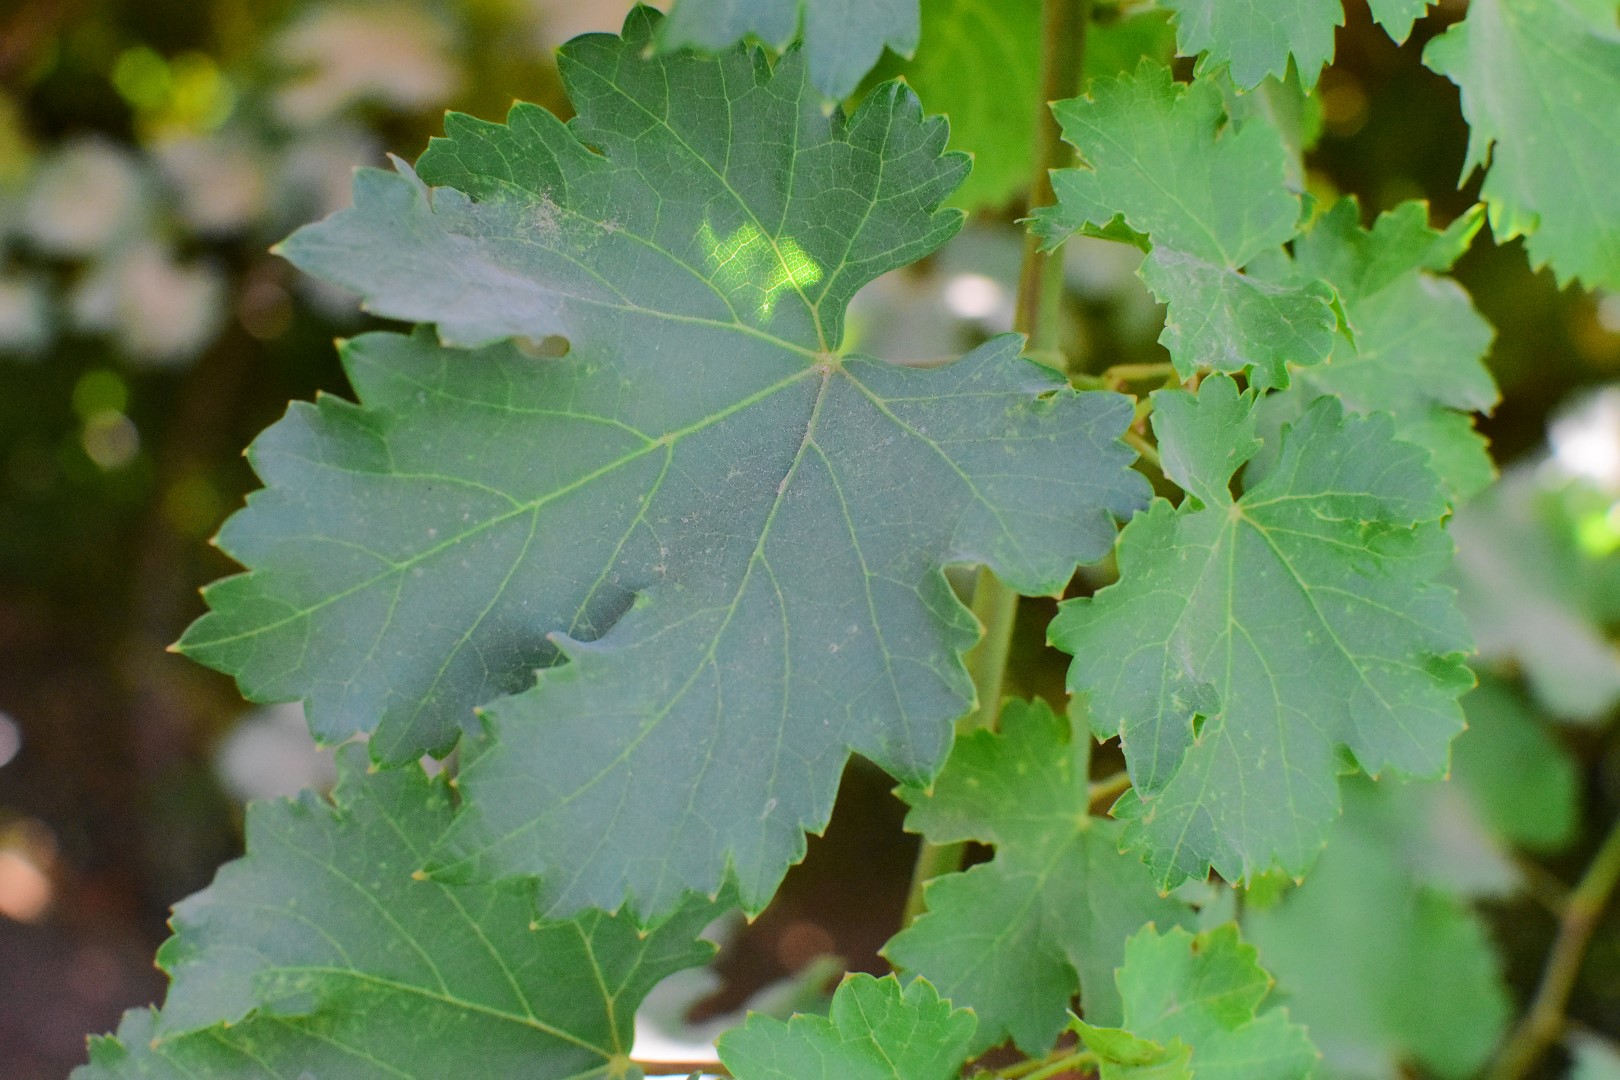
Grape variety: Deas Al-Annz